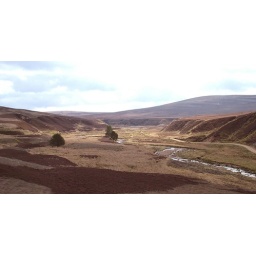
Excellent mountain bike trail near Moy Inverness Scotland